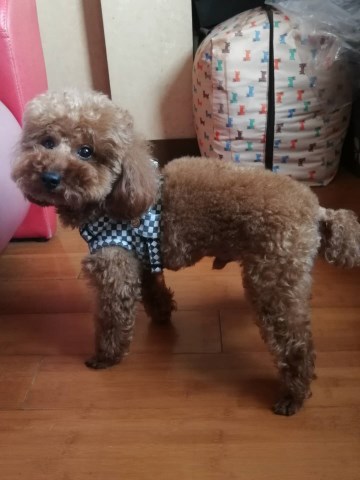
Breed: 7449-n000128-teddy